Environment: real
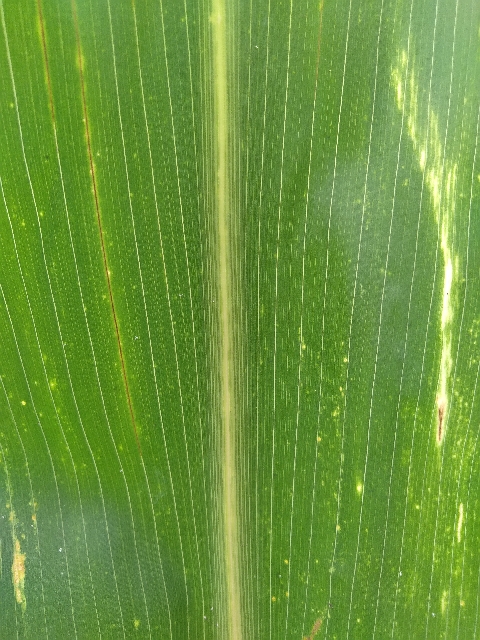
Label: lethal_necrosis